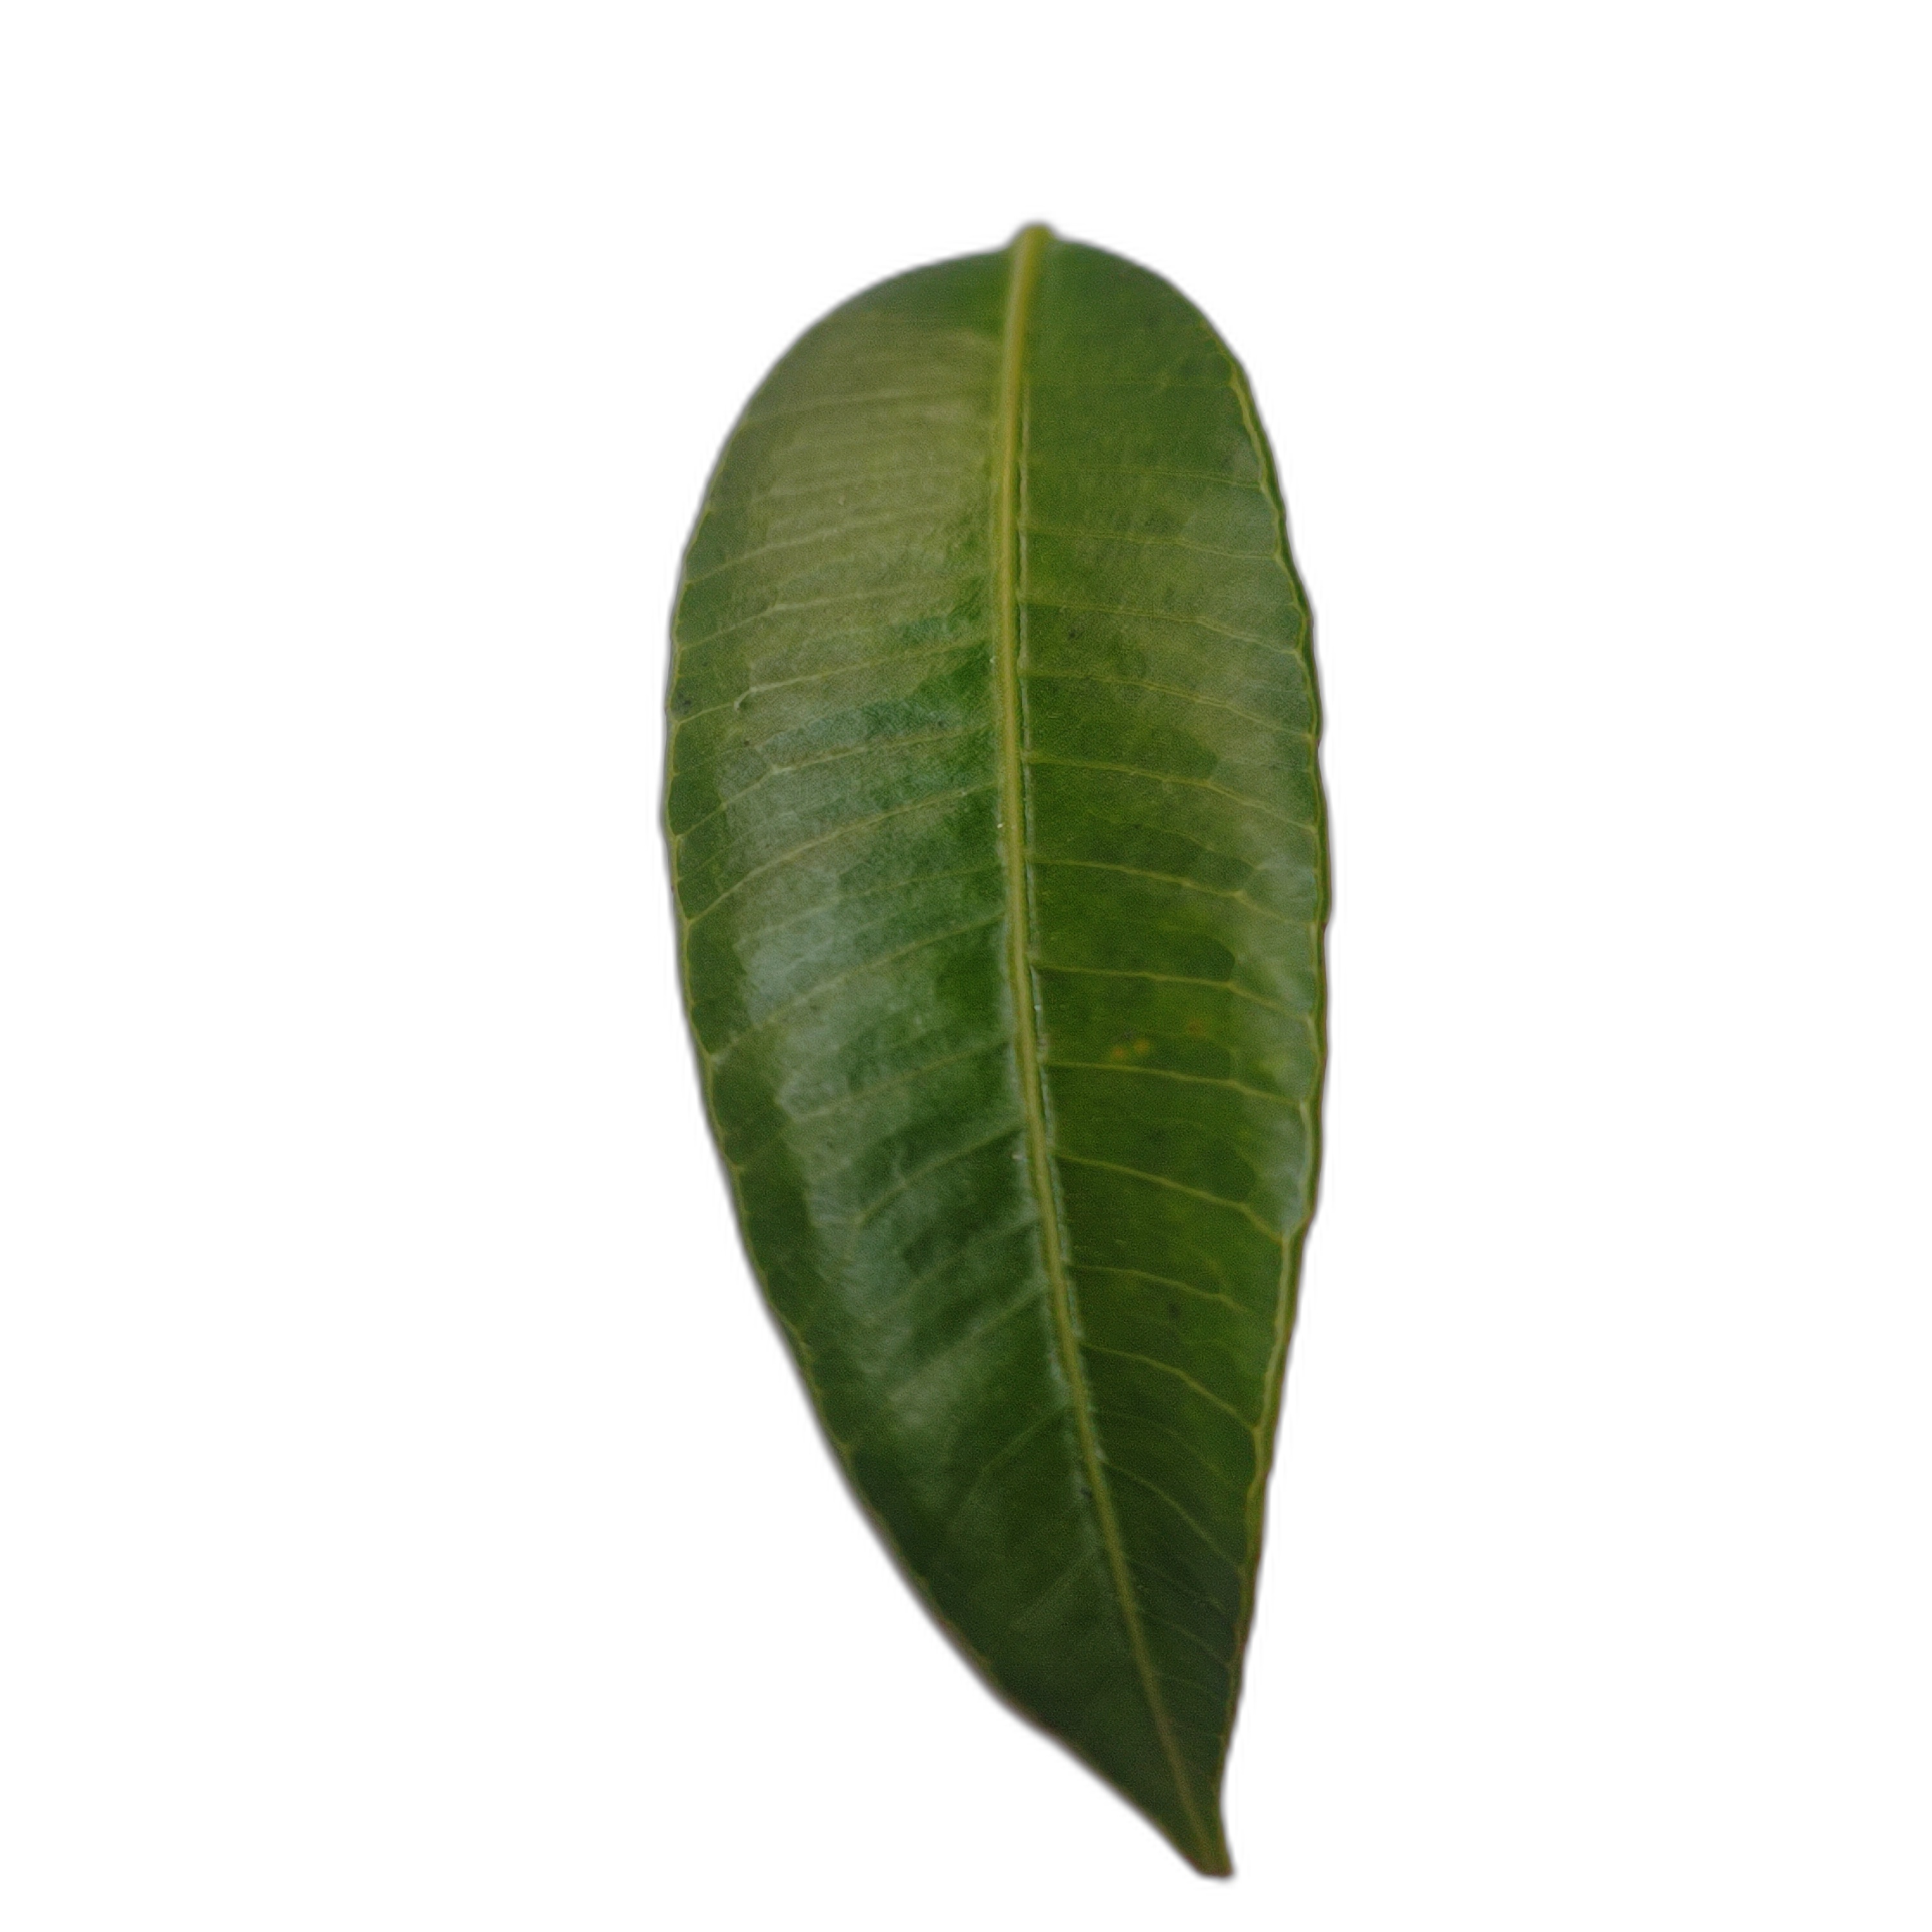
Label: healthy